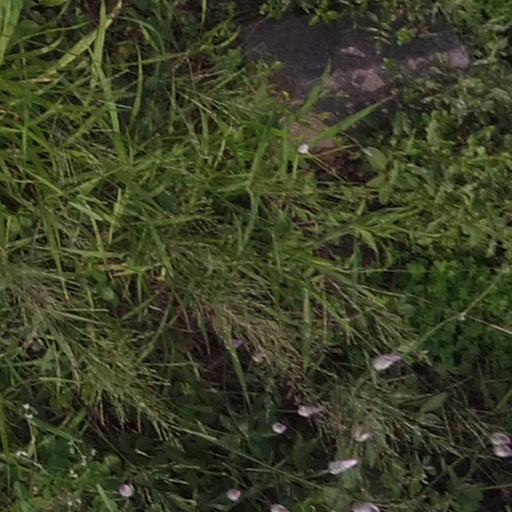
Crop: maize; corn